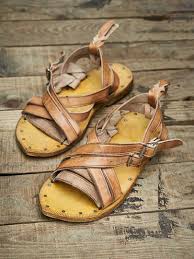
Waste category: shoes